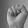
ASL letter: S